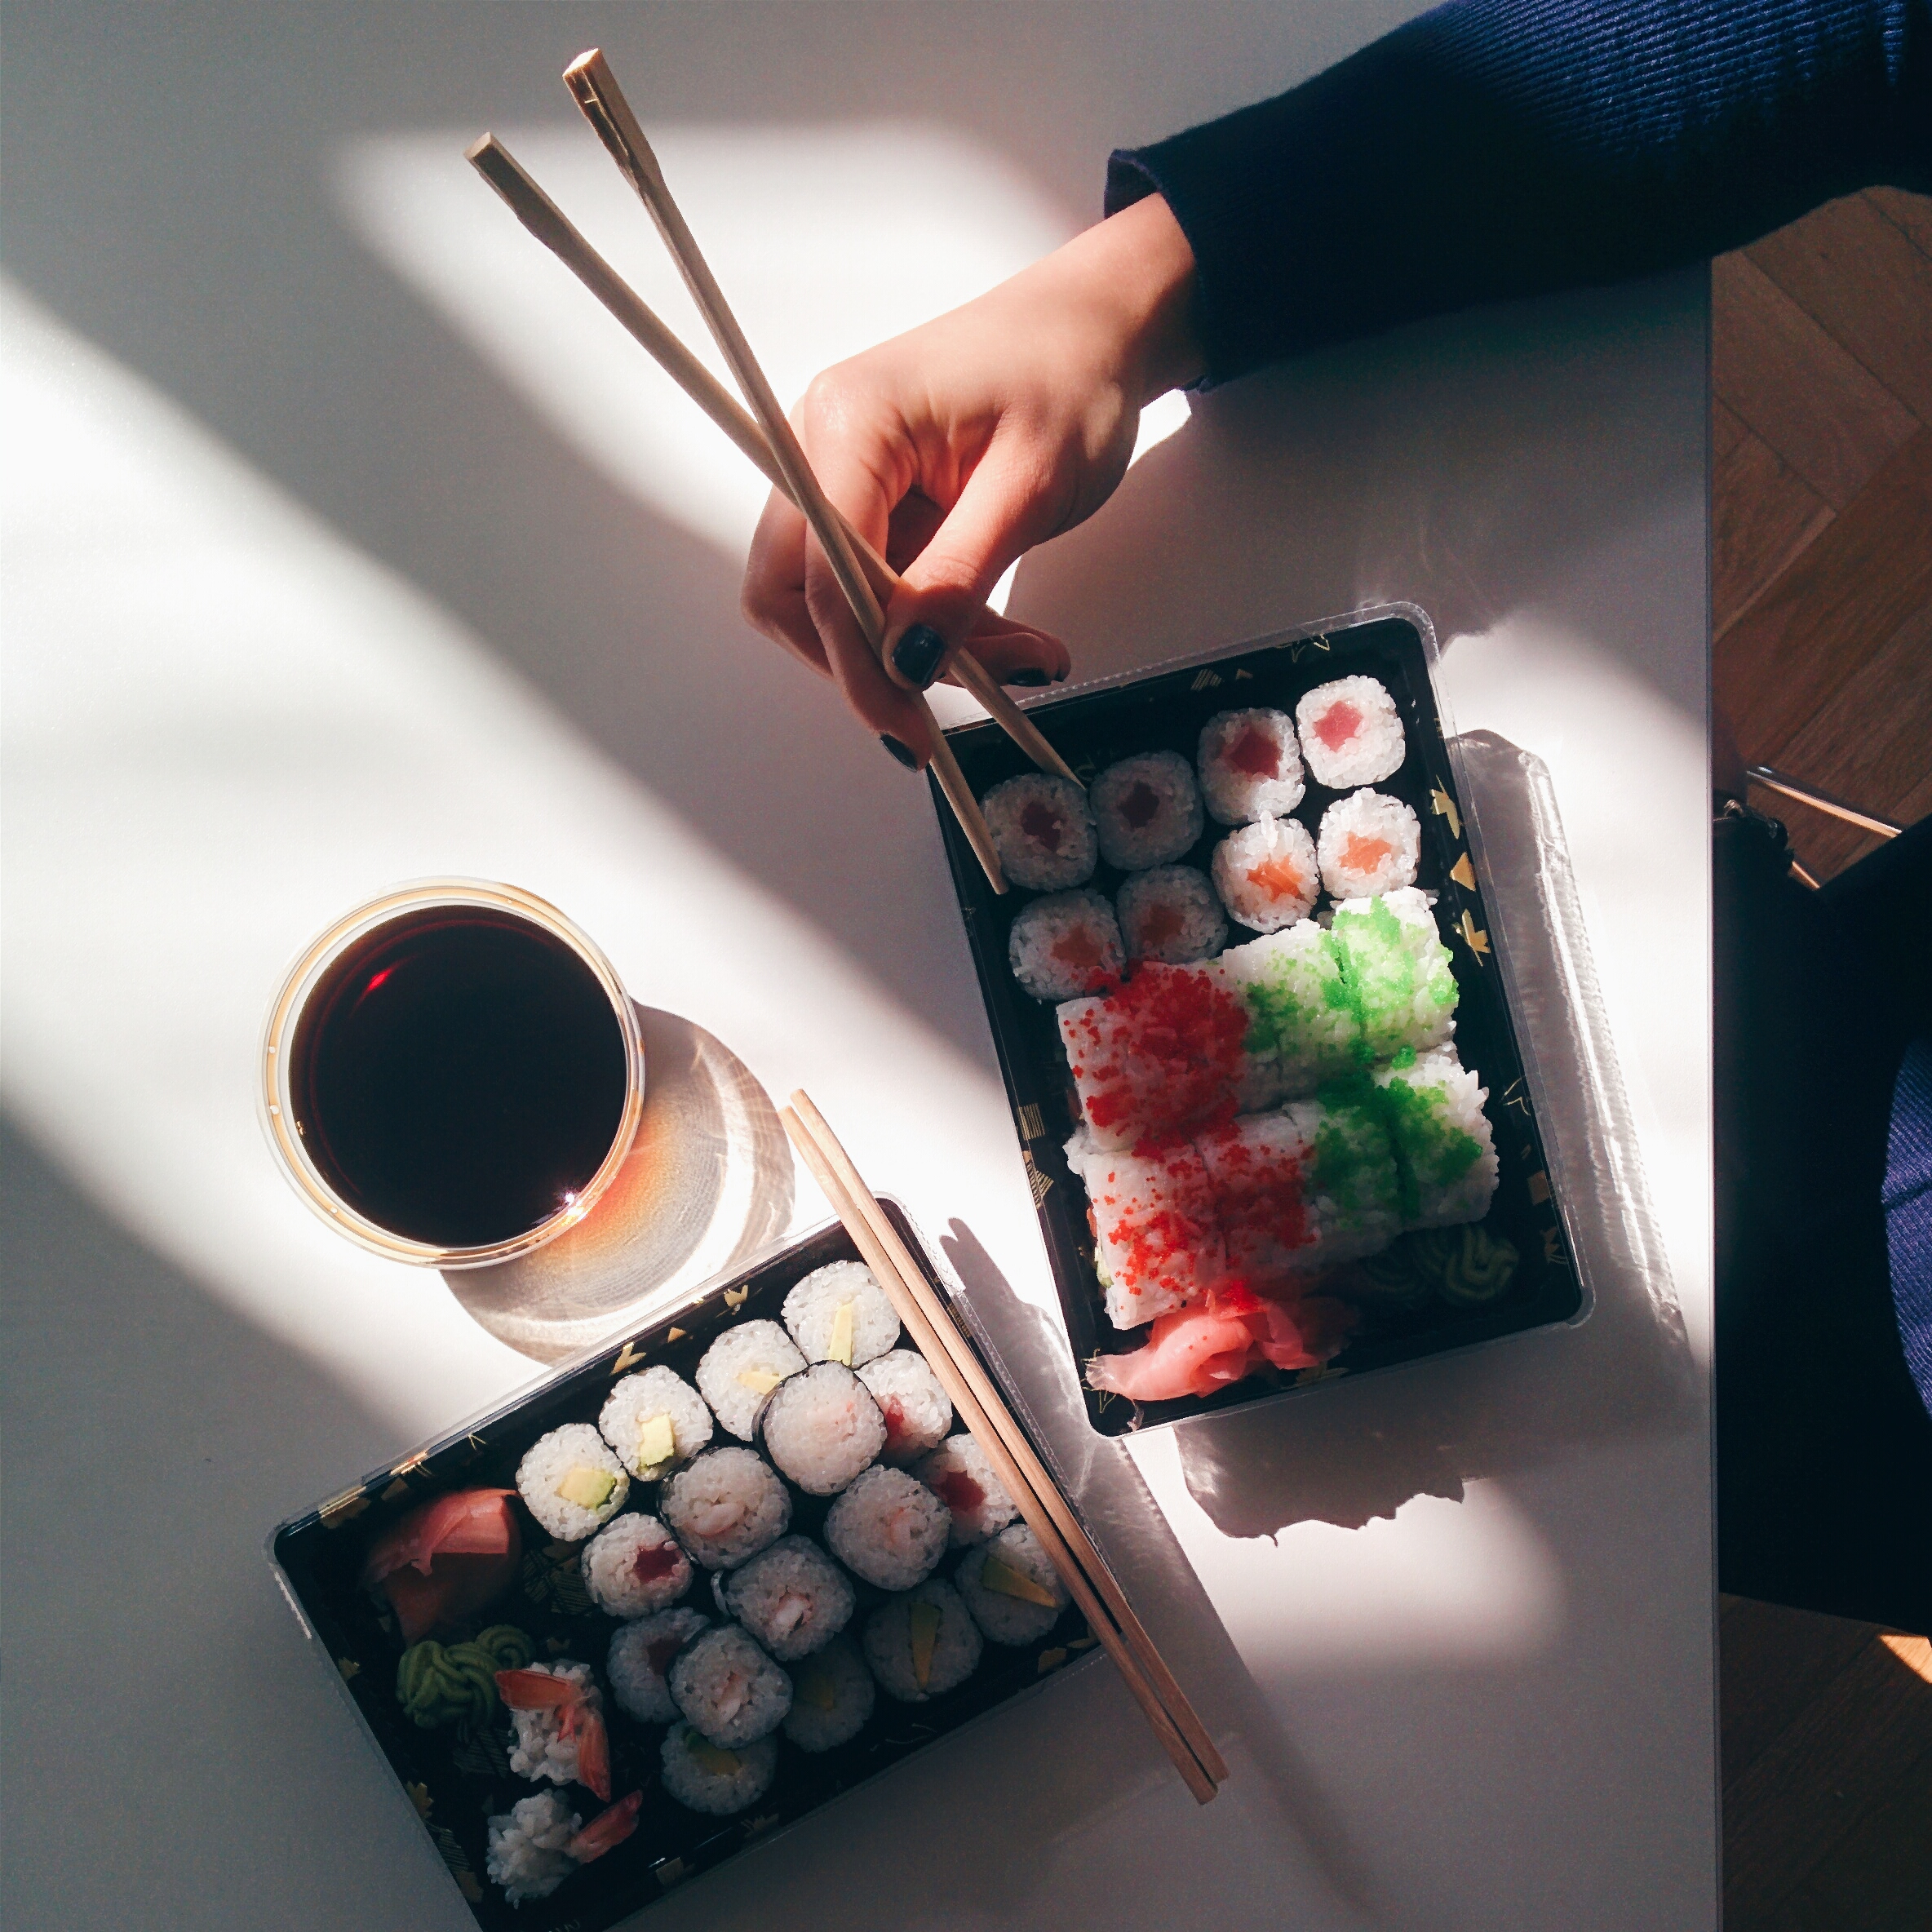
chopsticks, sushi, food, gimbap, comfort food, dish, cuisine, hand, sashimi, japanese cuisine, california roll, la carte food, finger, appetizer, side dish, meal, finger food, tableware, sakana, recipe, cutlery